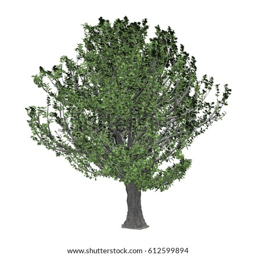
3d rendering of a green oak tree isolated on white background